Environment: real
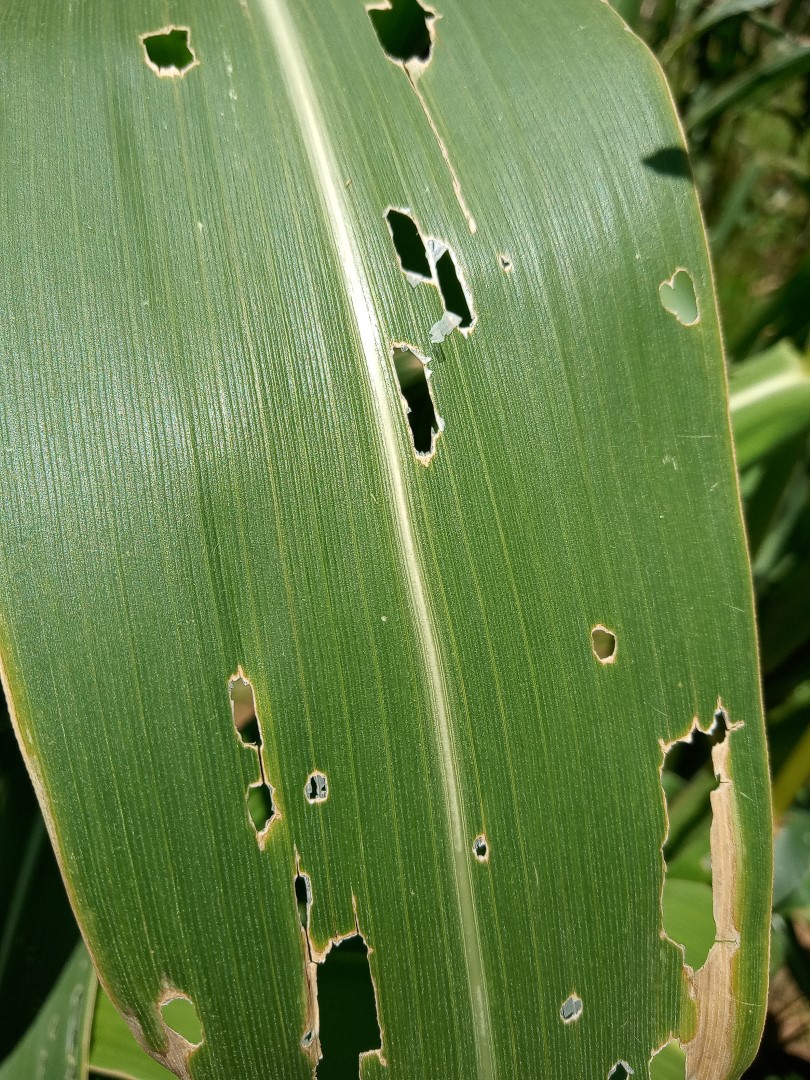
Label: fall_armyworm